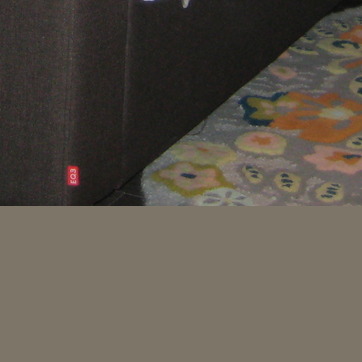
Material: carpet